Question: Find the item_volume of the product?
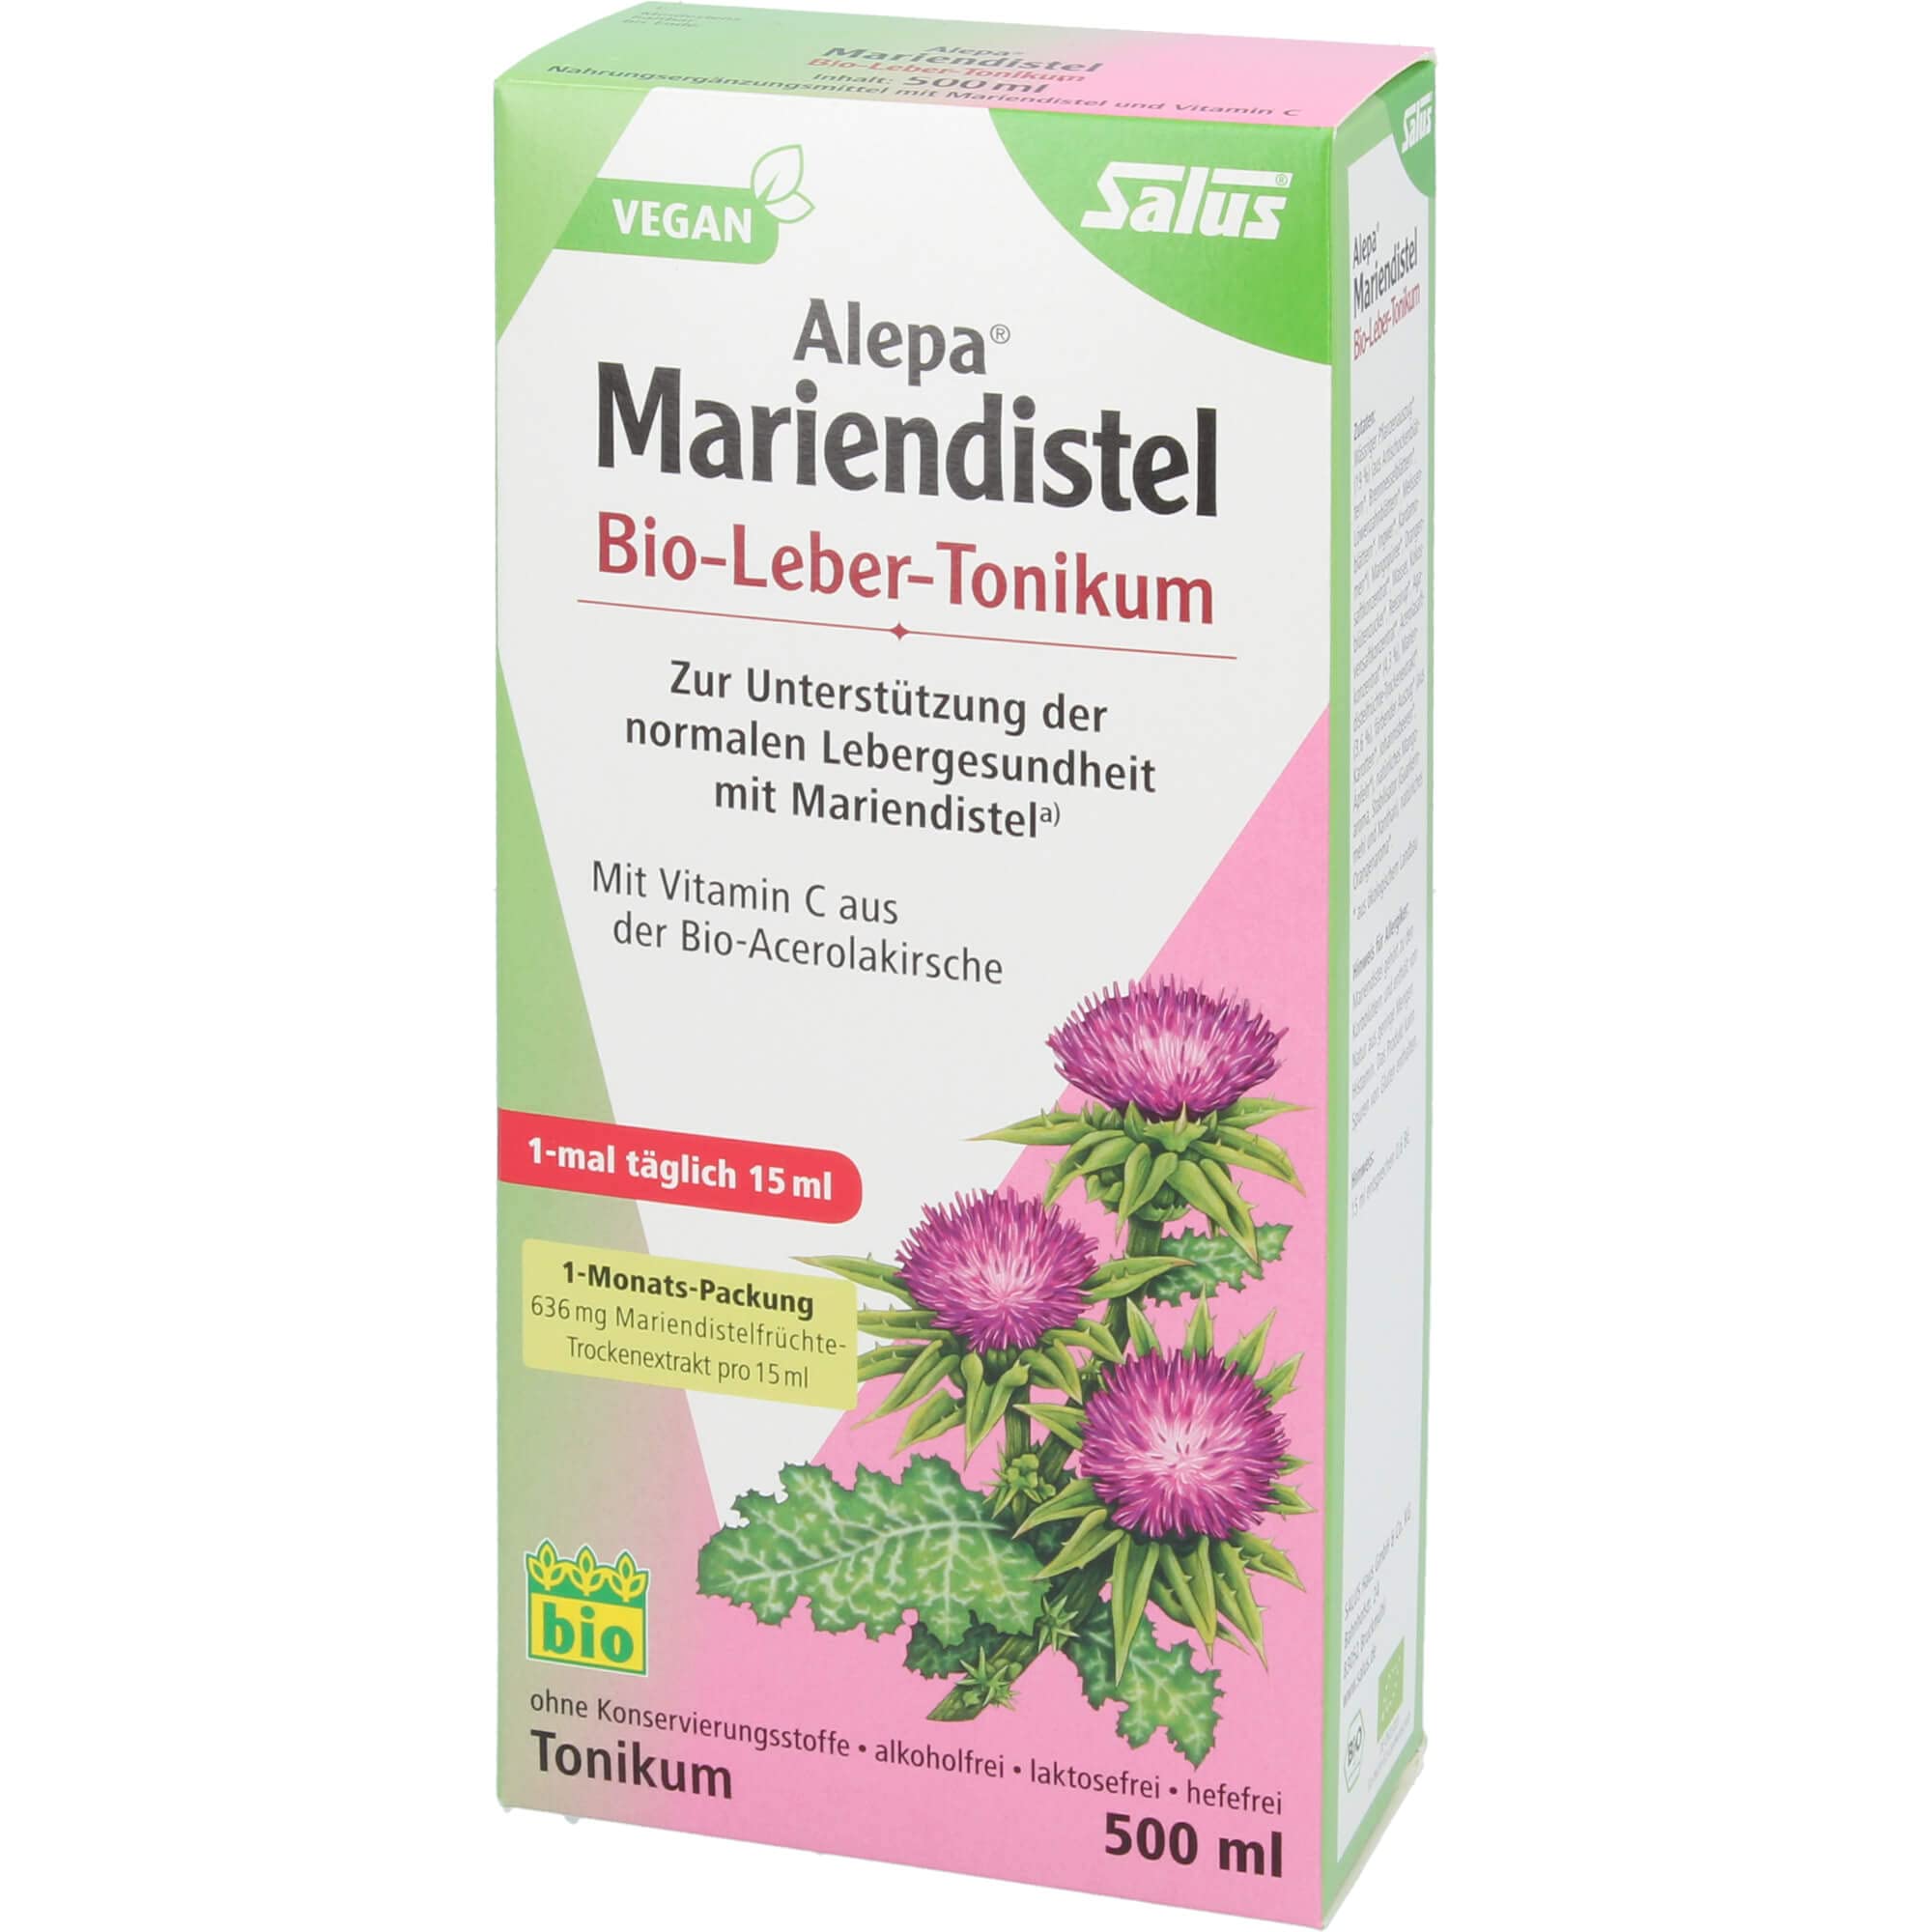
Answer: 500.0 millilitre